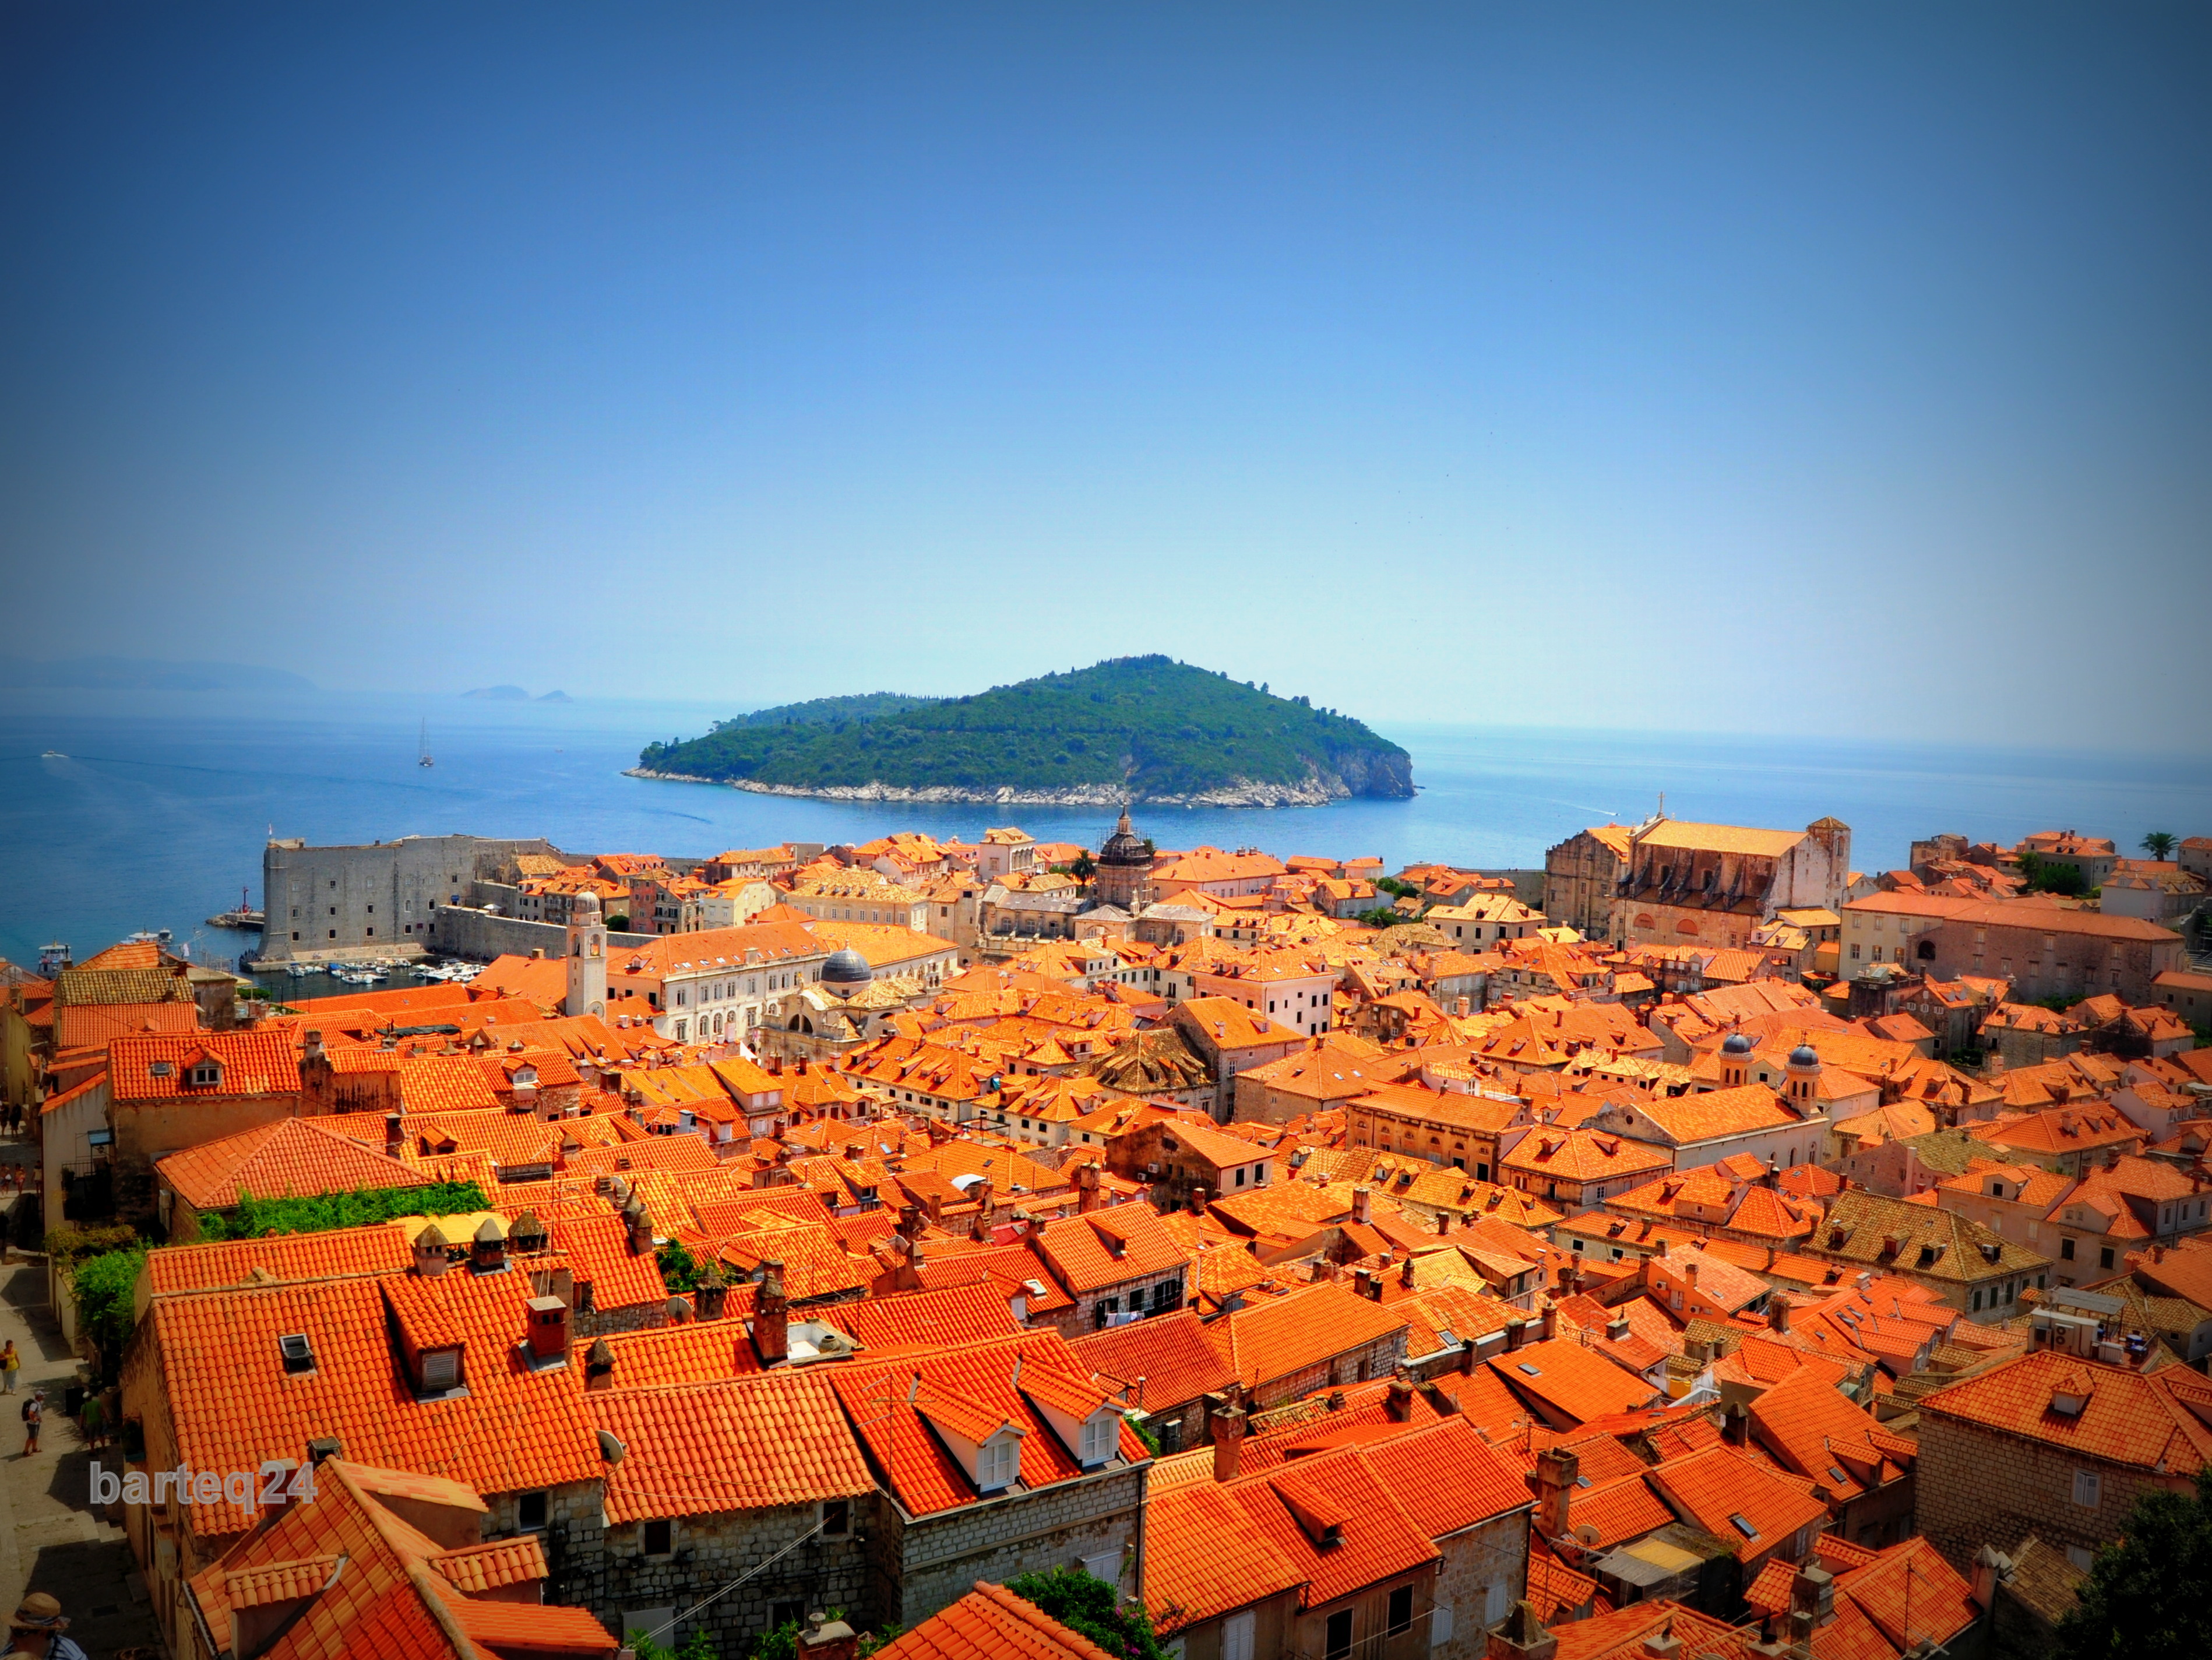
landscape, sea, coast, horizon, sky, sunset, skyline, town, cityscape, panorama, dusk, europe, evening, croatia, dubrovnik, europa, adriatic, chorwacja, dubrownik, human settlement